Detroit Shock

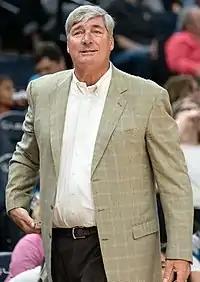
Bill Laimbeer was the general manager and head coach from 2002 to 2009, winning three WNBA championships in 2003, 2006, and 2008.

The Shock started the 2002 season 0–10, at which point Williams was fired and replaced by former Detroit Pistons legend Bill Laimbeer. The team finished the season 9–23, but Laimbeer's ideas influenced the front office, which included bringing over some new players that he felt were necessary for the Shock to become a contender.